Pola Nowakowska

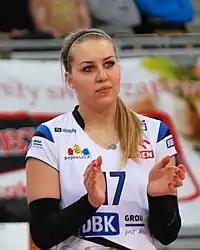
Nowakowska in 2015

Pola Nowakowska (born 30 January 1996) is a Polish volleyball player. She plays for KC Pałac Bydgoszcz in the Orlen Liga.